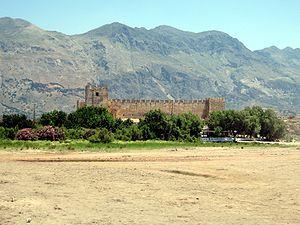
Frangokastello en est le nom d'un château et d'une plaine de Crète, en Grèce. Frangokastello se situe sur la côte sud de l'île à environ 12 kilomètres à l'est de Sphakia.